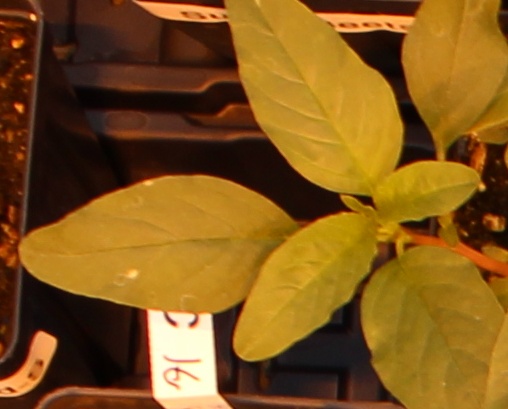
Label: Waterhemp